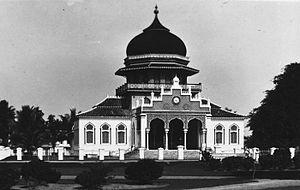
La grande mosquée Baiturrahman, en Indonésien Mesjid Raya Baiturrahman, en aceh Meuseujid Raya Baiturrahman, est une mosquée d'Indonésie située dans le centre de la ville de Banda Aceh, dans la province d'Aceh. Elle a une grande importance pour le peuple Aceh en tant que symbole de la culture et de la religion Acehnese, particulièrement depuis le tsunami de 2004 d'où la mosquée est sortie intacte.